Anna Wielebnowska

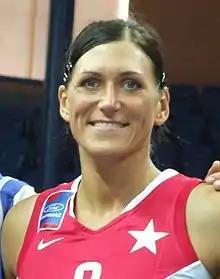
Anna Wielebnowska in 2009

Anna Lucyna Wielebnowska (born 17 April 1978 in Kraków) is a Polish former basketball player who competed in the 2000 Summer Olympics.